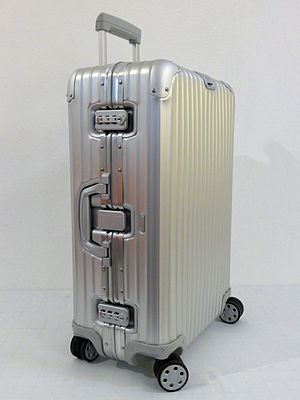
RIMOWA / Historie
En aluminium RIMOWA Topas kuffert
Rimowa, ofte stiliseret som RIMOWA, er en kuffert fabrikant. Virksomheden blev grundlagt i 1898, i Köln, Tyskland. I 2016 erhvervede LVMH en 80% aktieandel i selskabet.